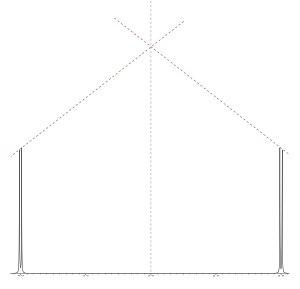
Le couplage scalaire, noté J et aussi appelé couplage dipôle-dipôle indirect ou juste couplage, est une interaction entre plusieurs spins à travers les liaisons chimiques. C'est une interaction indirecte entre deux spins nucléaires qui provient des interactions hyperfines entre les noyaux et la densité électronique locale et provoque un éclatement du signal RMN. Le couplage scalaire contient des informations sur la distance à travers les liaisons chimiques et les angles entre ces liaisons. Plus important encore, les couplages scalaires permettent d'obtenir des informations importantes sur la connectivité entre les atomes, c'est-à-dire des informations sur la structure de la molécule.